Jang Han-byul

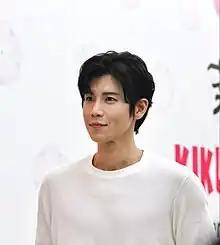
Jang in 2022

Jang Han-byul (born 4 July 1990) is an Australian-born singer, actor, producer and television personality based in South Korea. He was the host of "After School Club" along with co-host, Eric Nam and has appeared on the "" and "Society Game". He is the former lead vocalist of Led Apple and made his official debut with mini-album "CODA" in November 2011. His YouTube channel reached almost 1 million subscribers but was deleted in 2015 following a legal dispute with his previous label. As of 2020, Jang's estimated net worth is US$10 million.